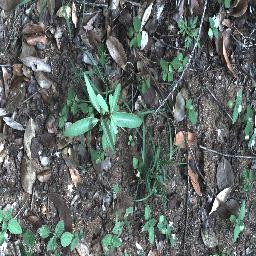
Label: rubber_vine